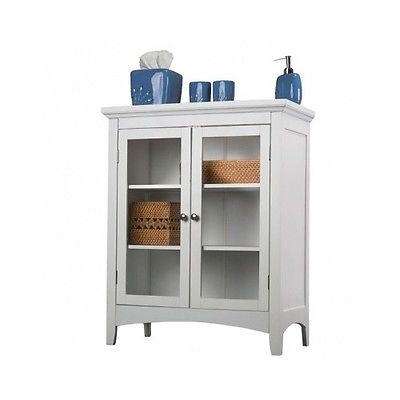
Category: cabinet